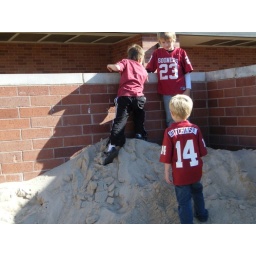
Wy, Davis and Parker playing in sand outside the practice field at OU (while the rest of us are tailgating.)